Maritsa Peak

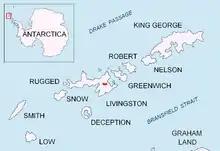
Location of Bowles Ridge on Livingston Island in the South Shetland Islands.

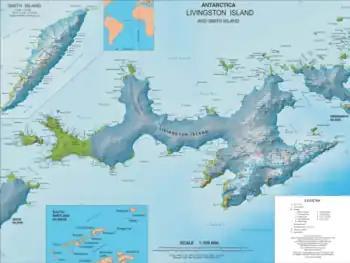
Topographic map of Livingston Island

Maritsa Peak rises to in eastern Bowles Ridge on Livingston Island in the South Shetland Islands, Antarctica. It has precipitous rocky south slopes, and is situated on the west side of Pirdop Gate, surmounting Huron Glacier to the south and Struma Glacier to the north. The peak is "named after the Maritsa River in Bulgaria."